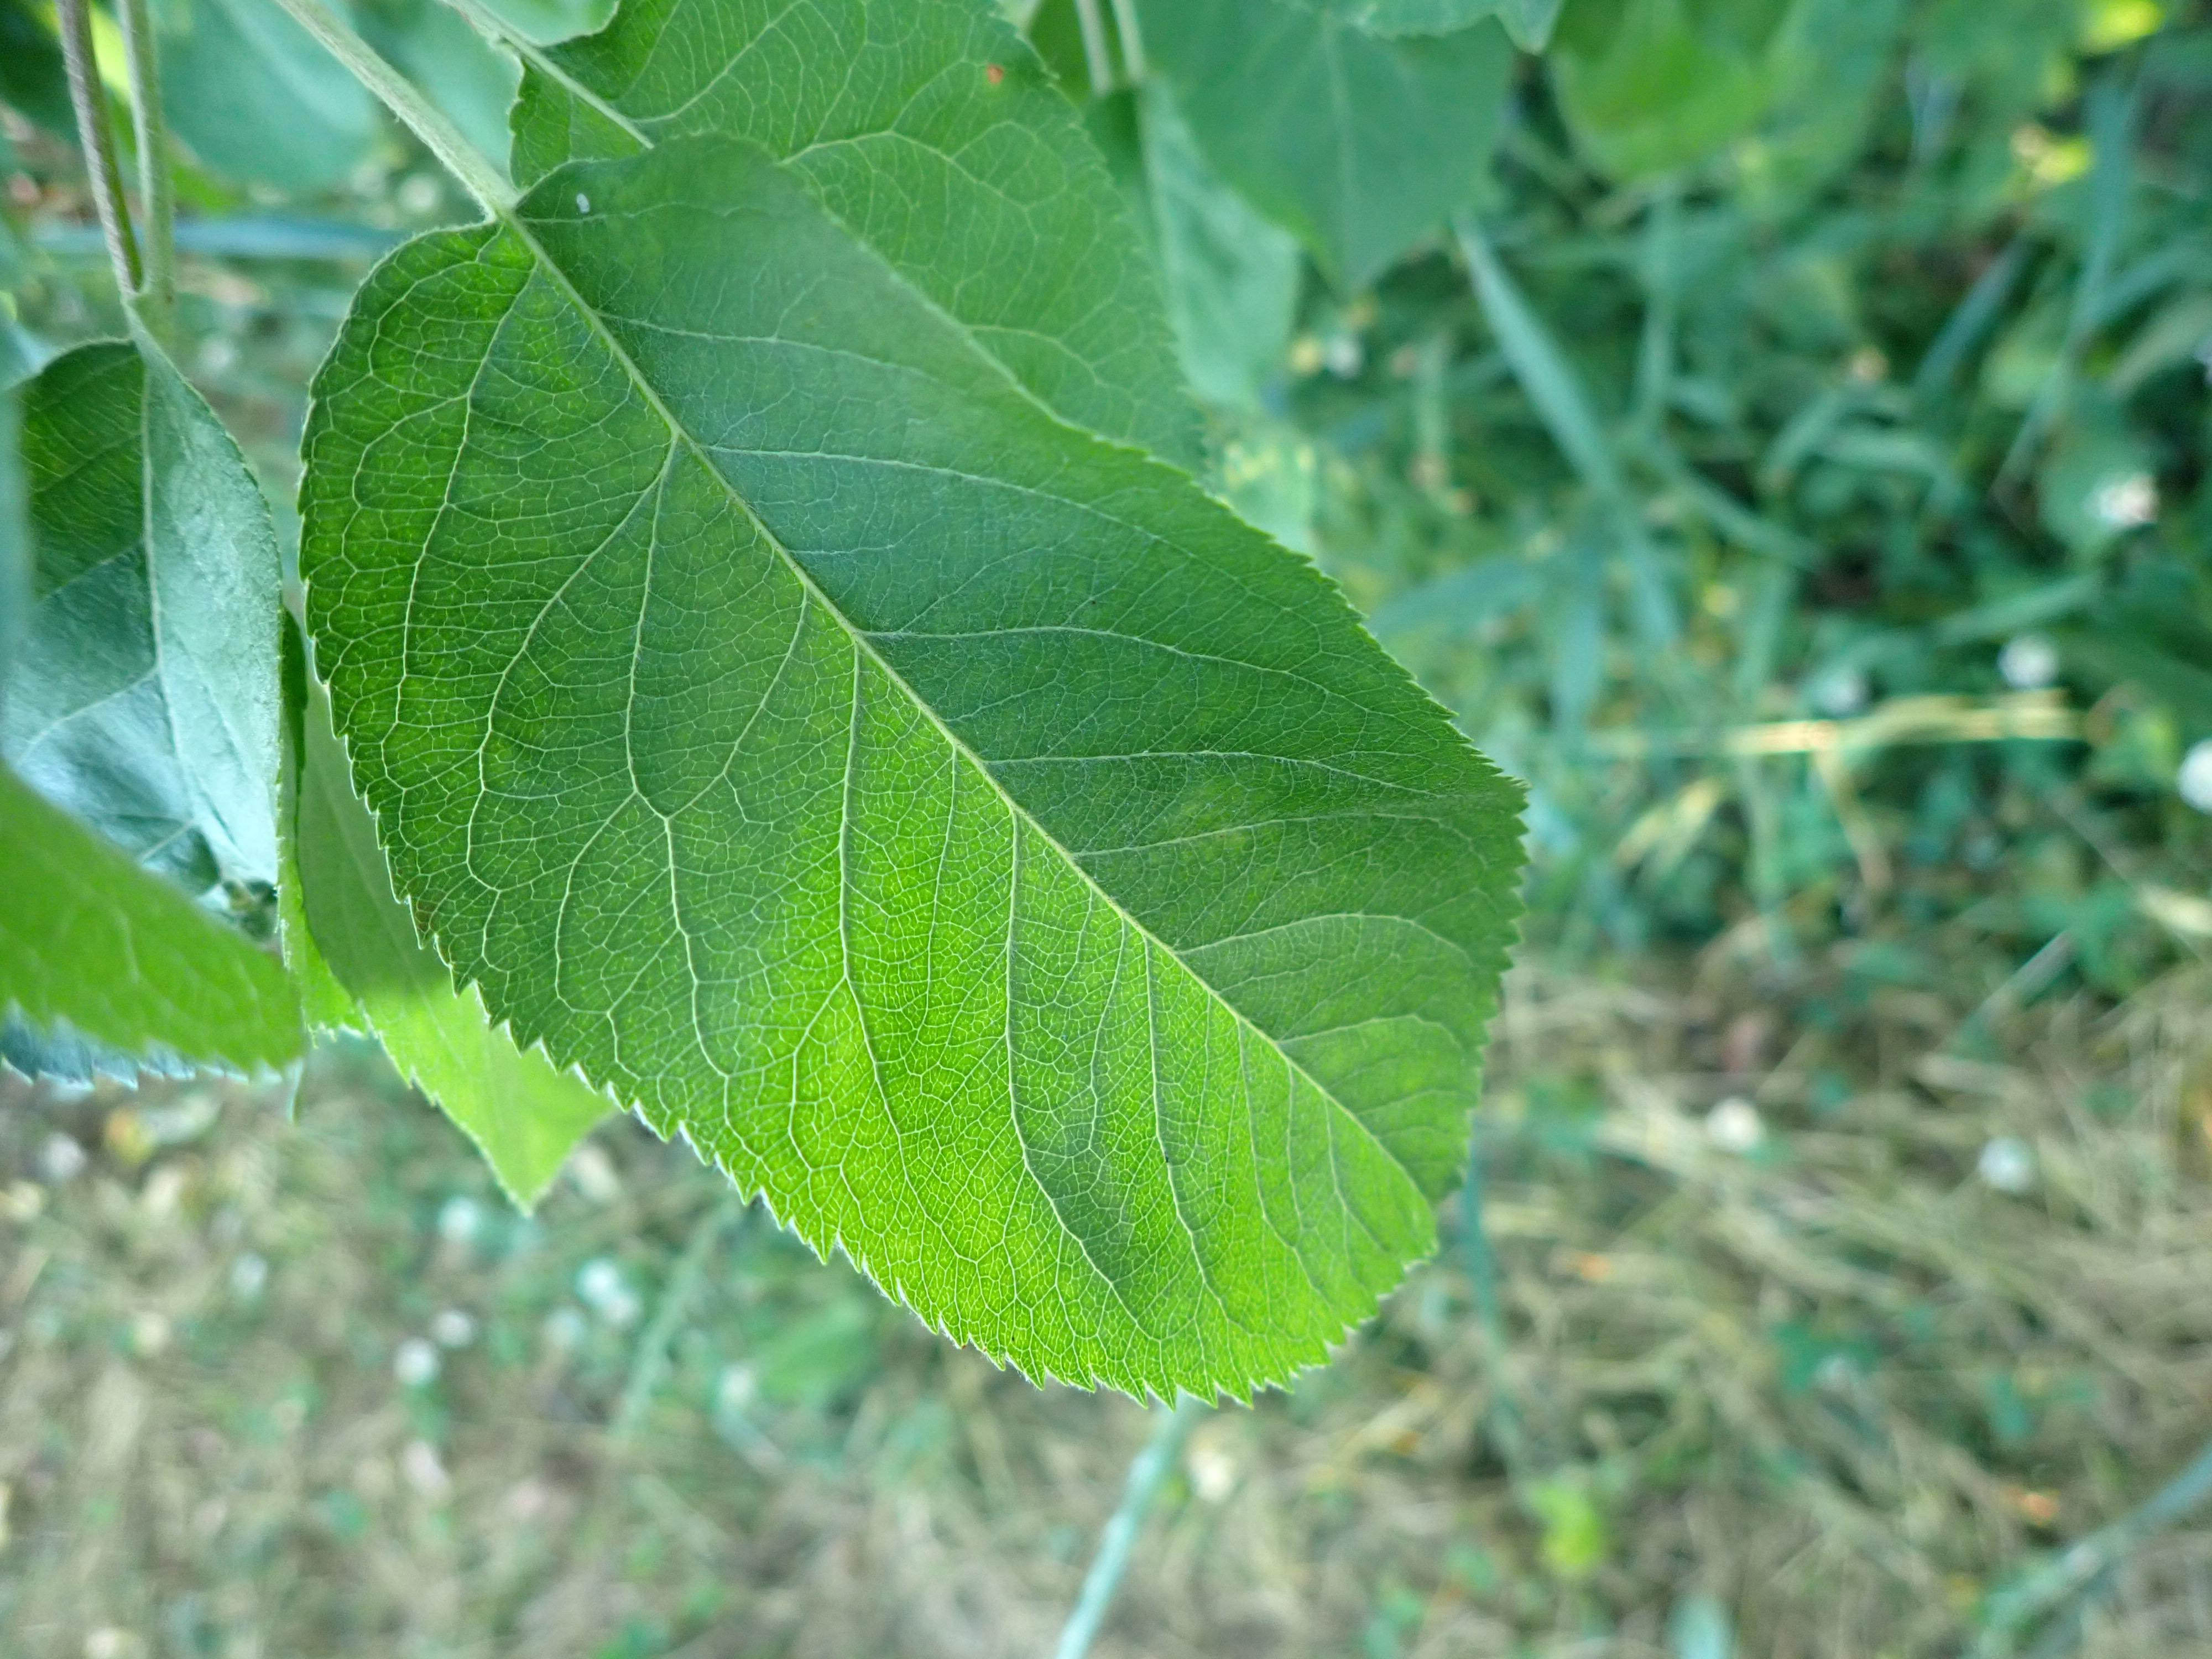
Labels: healthy